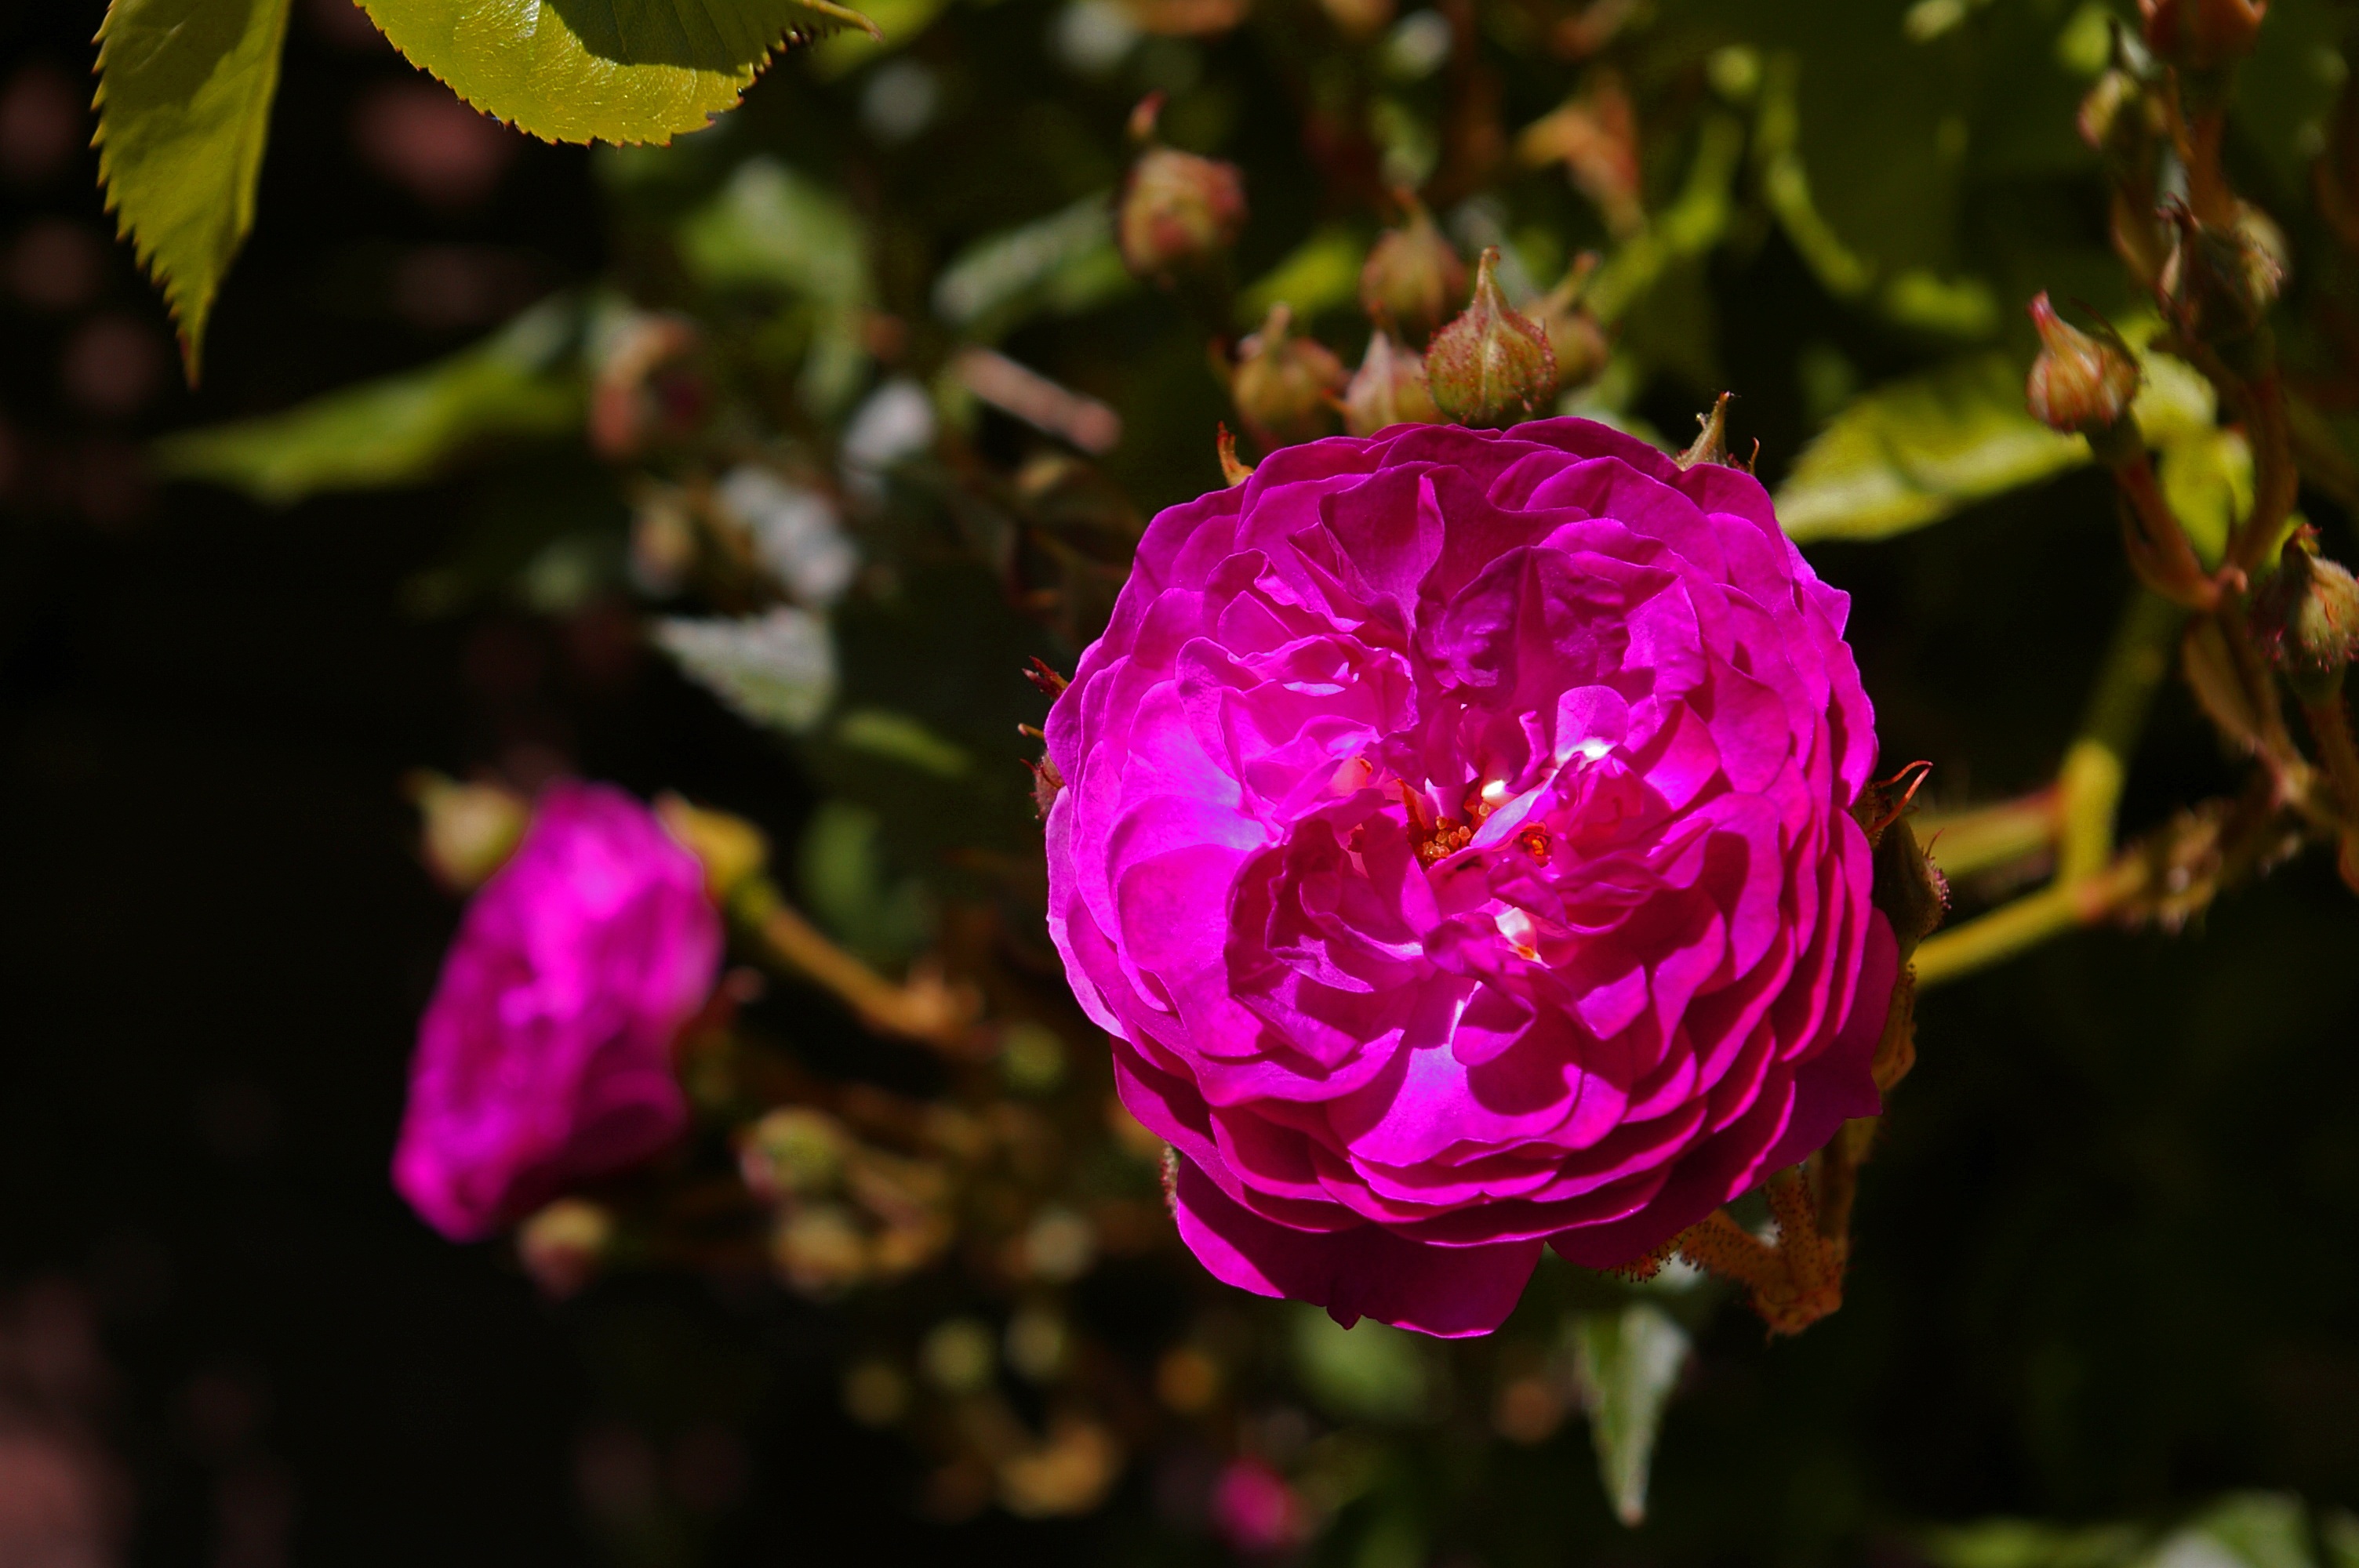
blossom, plant, flower, petal, bloom, summer, rose, color, park, botany, colorful, garden, pink, flora, flowers, farbenpracht, petals, bright, beautiful, bud, flower garden, macro photography, blossomed, inflorescence, garden plant, bed of roses, bl tenmeer, flowering plant, garden roses, rose family, blue violet, schnittblume, flower buds, bright colours, rampler, blue magenta, ramplerrose, land plant